L'Agulhas

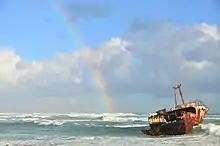
The wreck of the Meisho Maru near Cape Agulhas.

L'Agulhas has a mild semi-arid climate ("BSk", according to the Köppen climate classification). Summers are mild and dry, winters are cool and wetter. The average annual precipitation is , with most rainfall occurring mainly during winter.